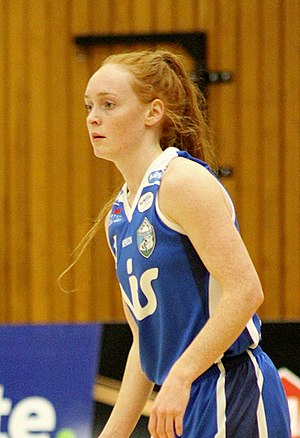
Kristrún Rut Antonsdóttir
Kristrún Rut Hassing Antonsdóttir er en islandsk fodboldspiller, der spiller midtbane for Mallbackens IF i Elitettan.